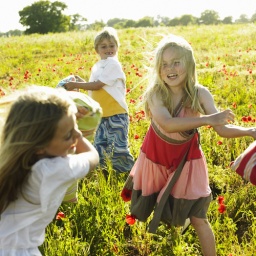
Three children (6-8) having pillow fight in poppy field